Video-in video-out

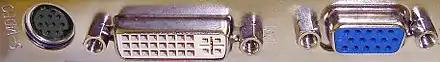
A graphics card with VIVO (left), DVI (center) and VGA (right) connections

Some practical uses of VIVO include being able to display multimedia stored on a computer on a TV, and being able to connect a DVD player or video game console to a computer while continuing to allow viewing via a TV monitor. VIVO itself, however, can not decode broadcast signals from any source, and so, like HDTV sets without tuners and composite monitors, additional equipment is required to be able to show broadcast TV programs.